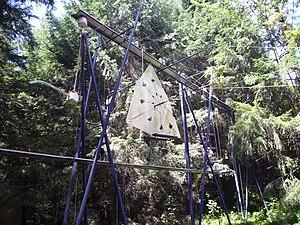
Oeuvre ""Le Pays de l'eau"" de Jean-Pierre Delettre (vallon du Villaret, Bagnols-les-Bains, Lozère, France)"
Le Vallon du Villaret est un parc à thème en pleine forêt, situé à côté de Bagnols les Bains dans le département français de la Lozère. Il est aménagé autour de 3 thèmes: les jeux, l'art et la nature.